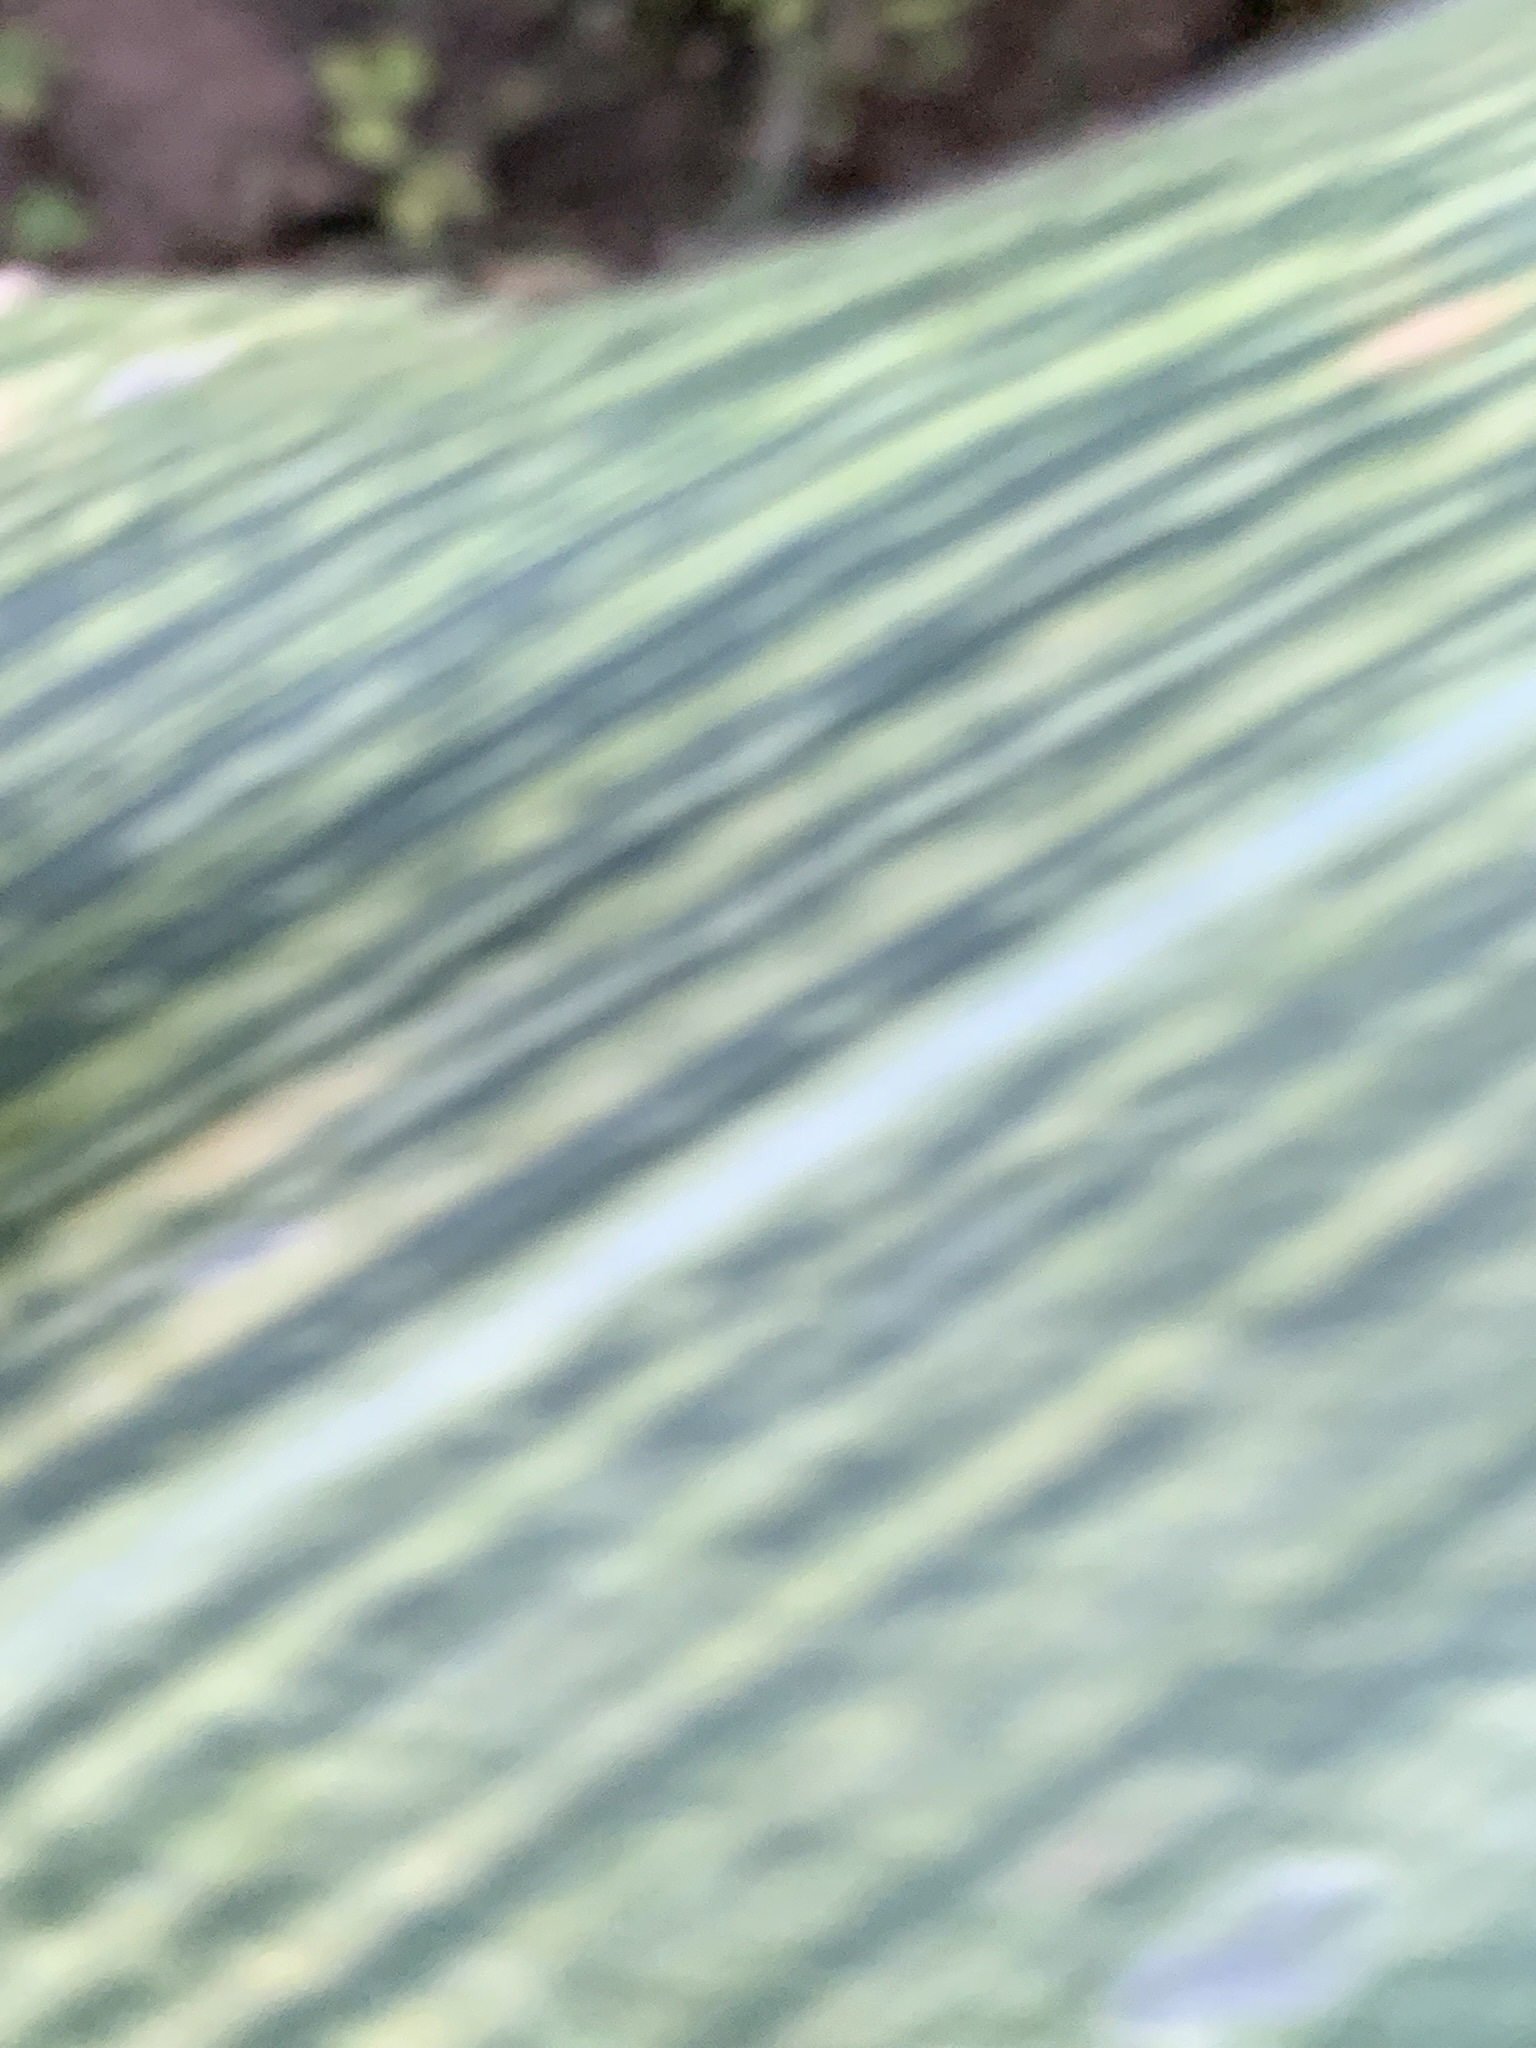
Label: MSV